Forth, Tasmania

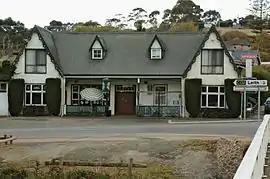
The Bridge Hotel in Forth

Forth is a small village in north-west Tasmania on the Forth River, west of Devonport and north-west of Launceston via the Bass Highway. It is mainly in the Central Coast Council area, but with just under 25% in the City of Devonport.